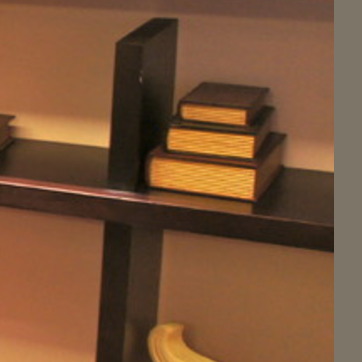
Material: paper